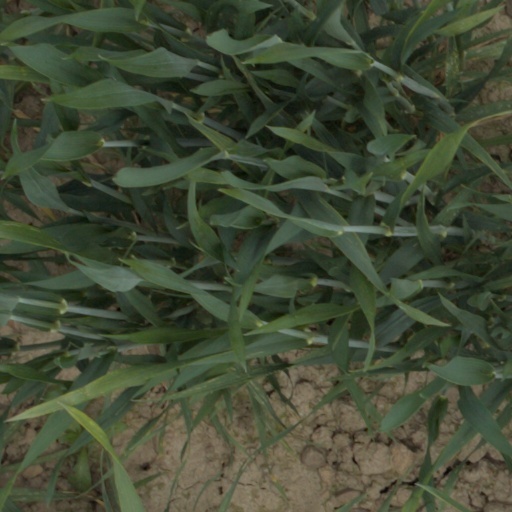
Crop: wheat